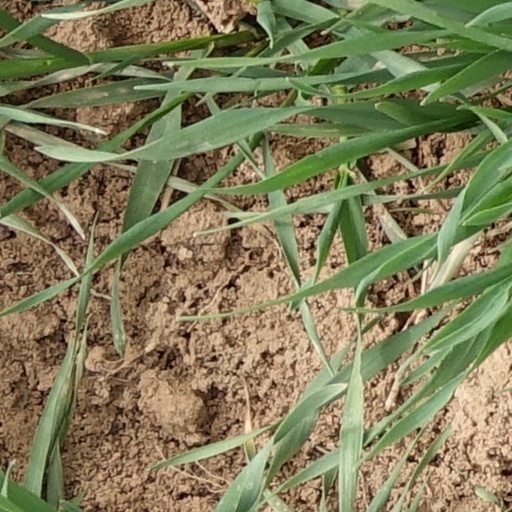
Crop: wheat